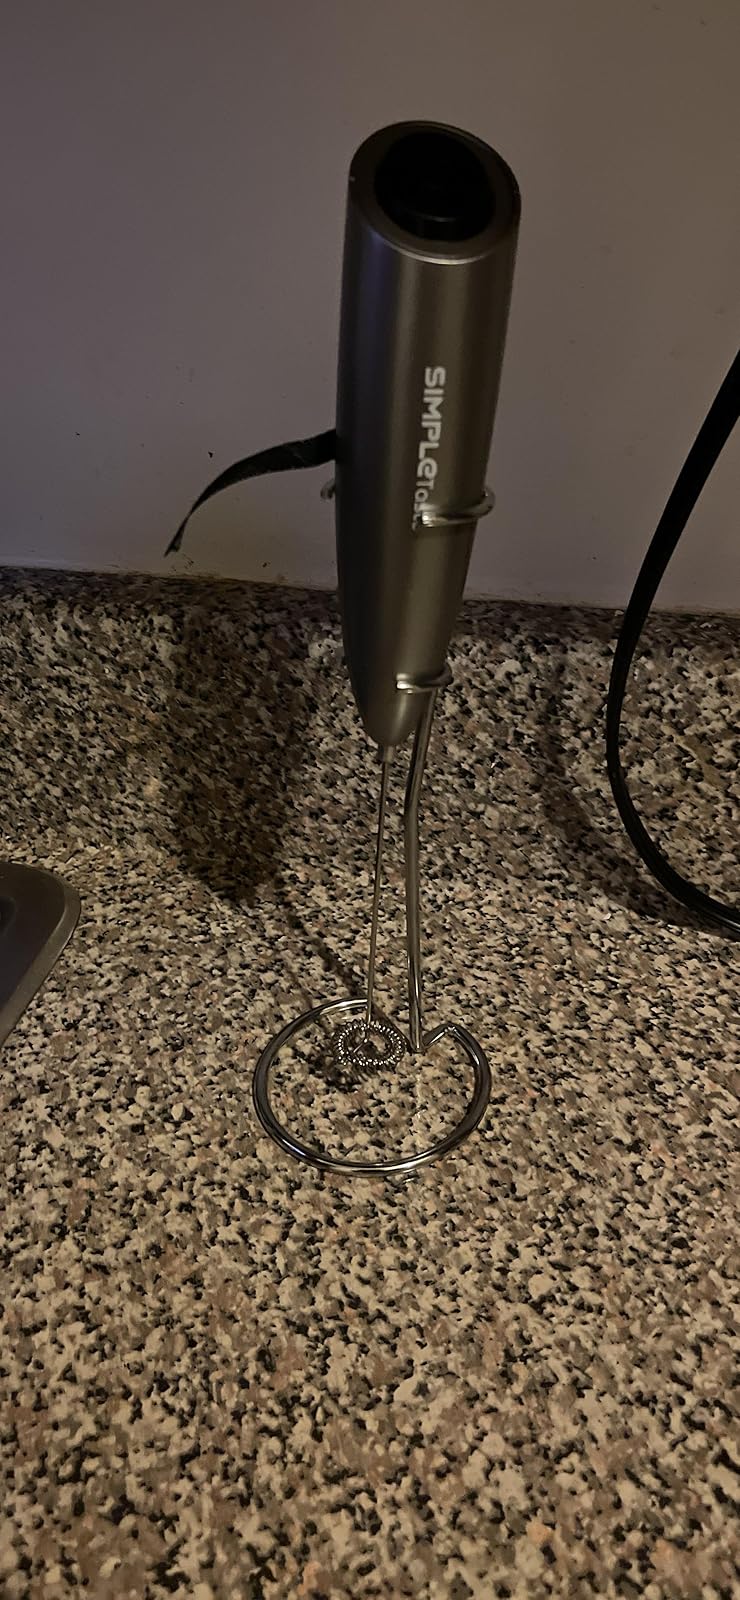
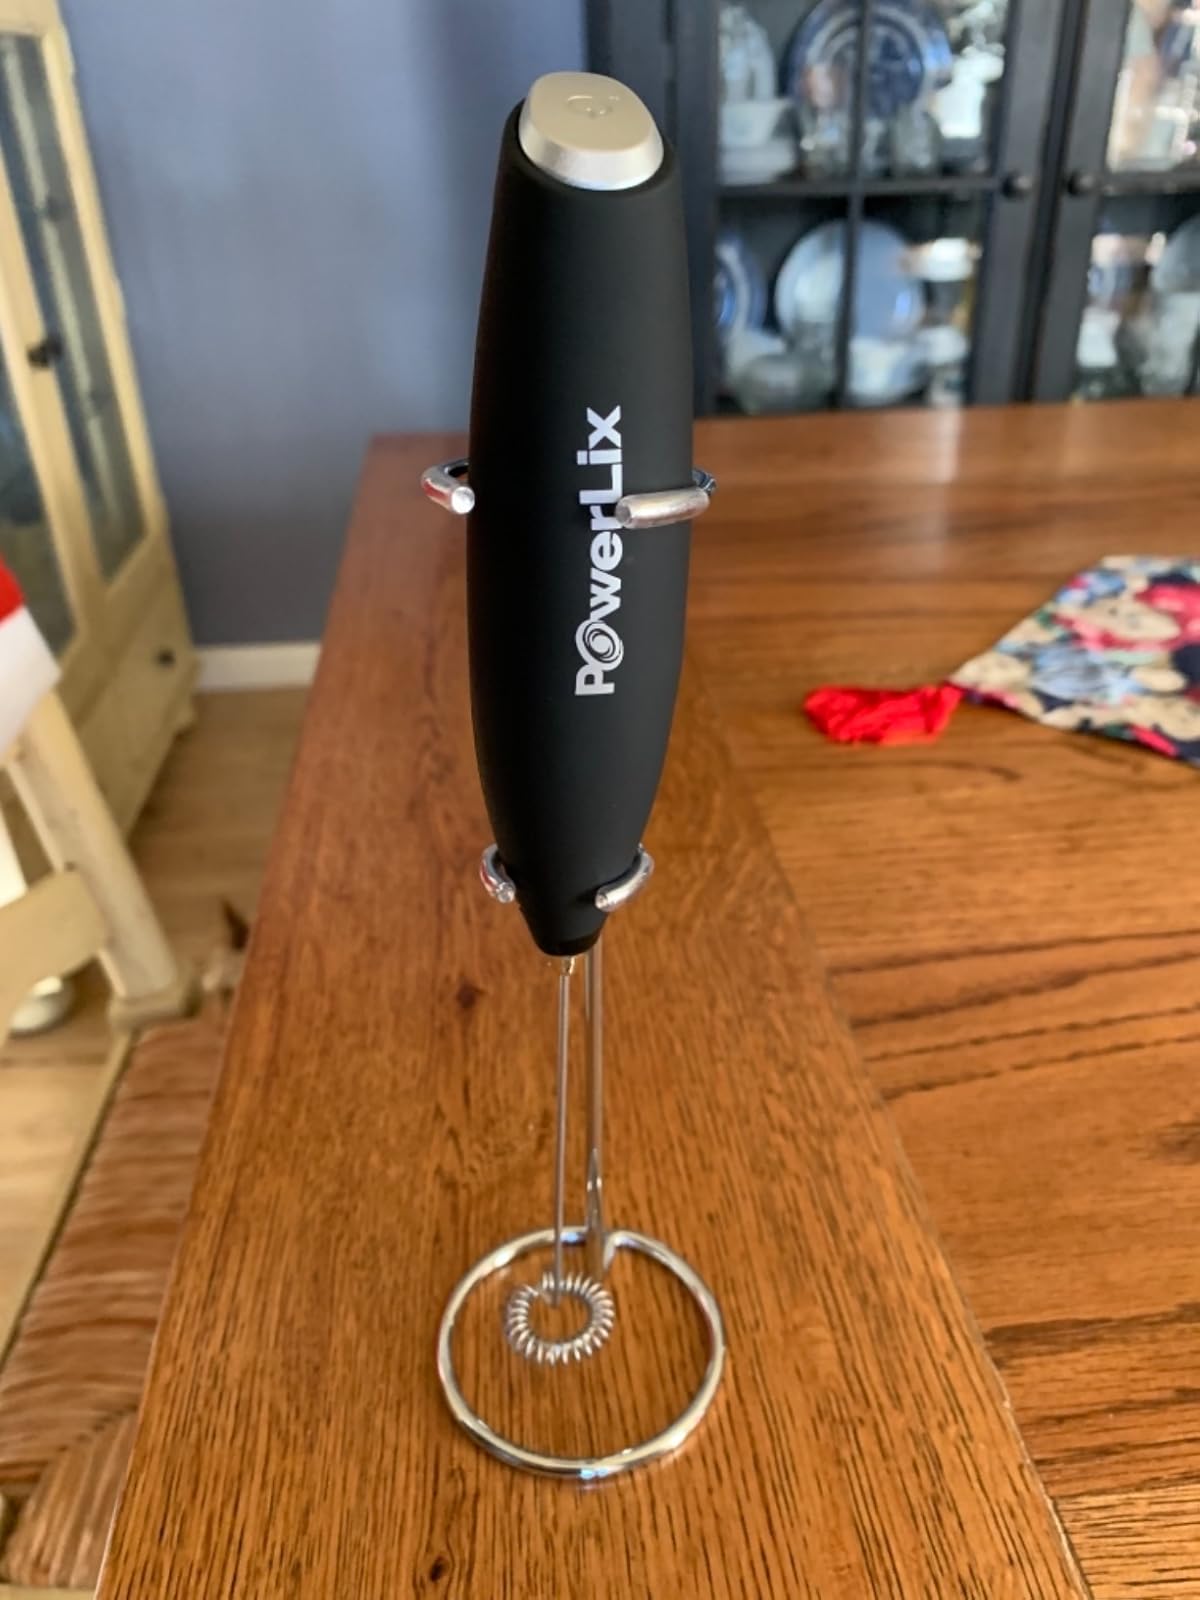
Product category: items_mixer
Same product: no